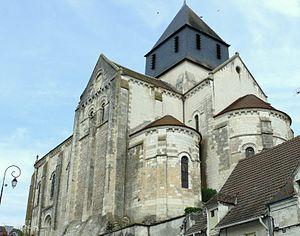
Châtillon-sur-Indre - Eglise Notre-Dame - Chevet
Cet article recense les monuments historiques de l'Indre, en France.